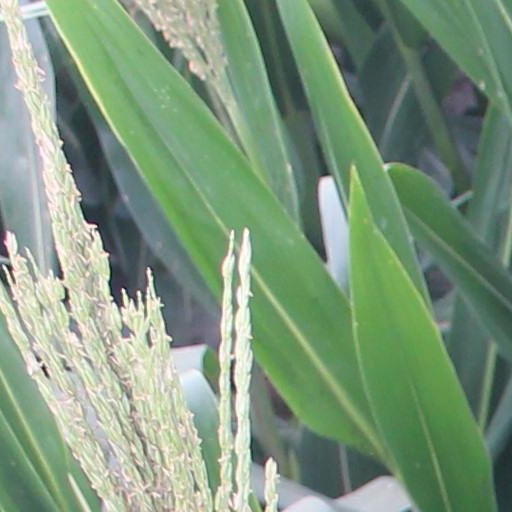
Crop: maize; corn